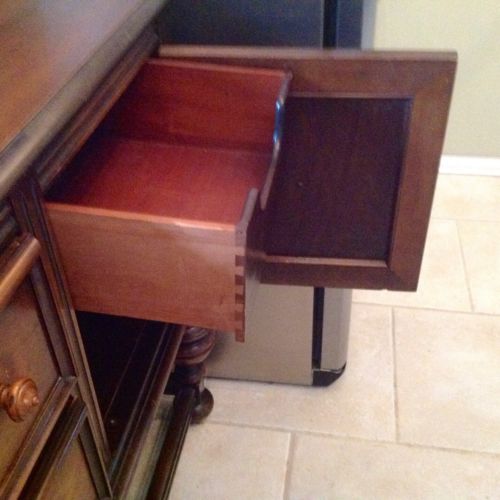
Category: cabinet